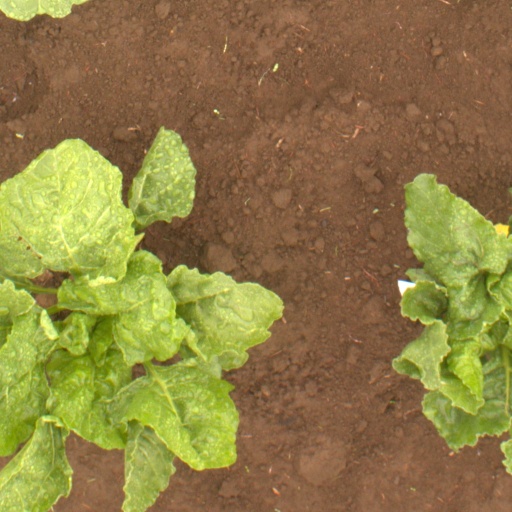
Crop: sugar beet